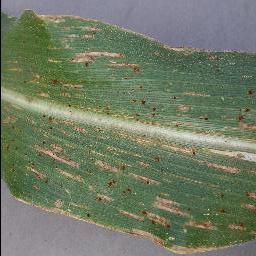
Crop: corn
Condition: (maize)_cercospora_spot_gray_spot